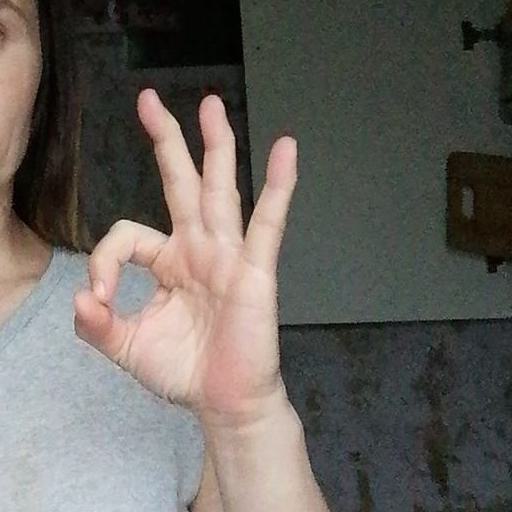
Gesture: ok